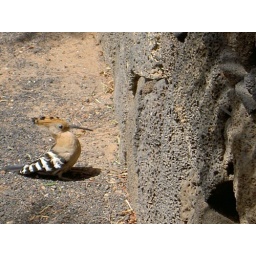
little bird in front of an high wall